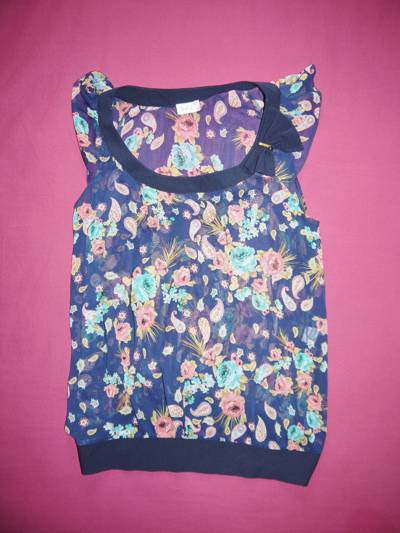
Waste category: clothes